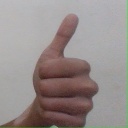
अक्षर: थ